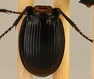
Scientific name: Cyclotrachelus torvus
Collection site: Northern Great Plains Research Laboratory NEON (NOGP), plot NOGP_007